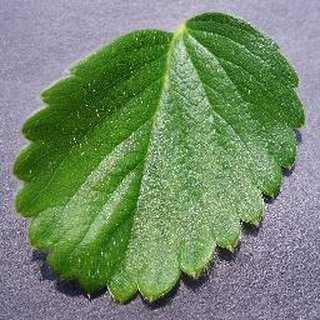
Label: healthy_strawberry